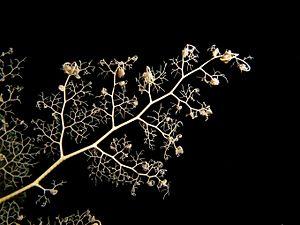
Les Euryalida sont un ordre d'ophiures. Ce sont de grandes ophiures planctonivores d'eaux sombres.
Les Ophiures sont une classe d'Échinodermes proche des étoiles de mer. Elles se nourrissent principalement de jeunes mollusques, d'annélides et de divers débris. Leurs cinq bras sont fins, le disque central est bien individualisé et elles ne possèdent pas d'anus.
Les Gorgonocephalidae sont une famille d'ophiures, de l'ordre des Euryalida.